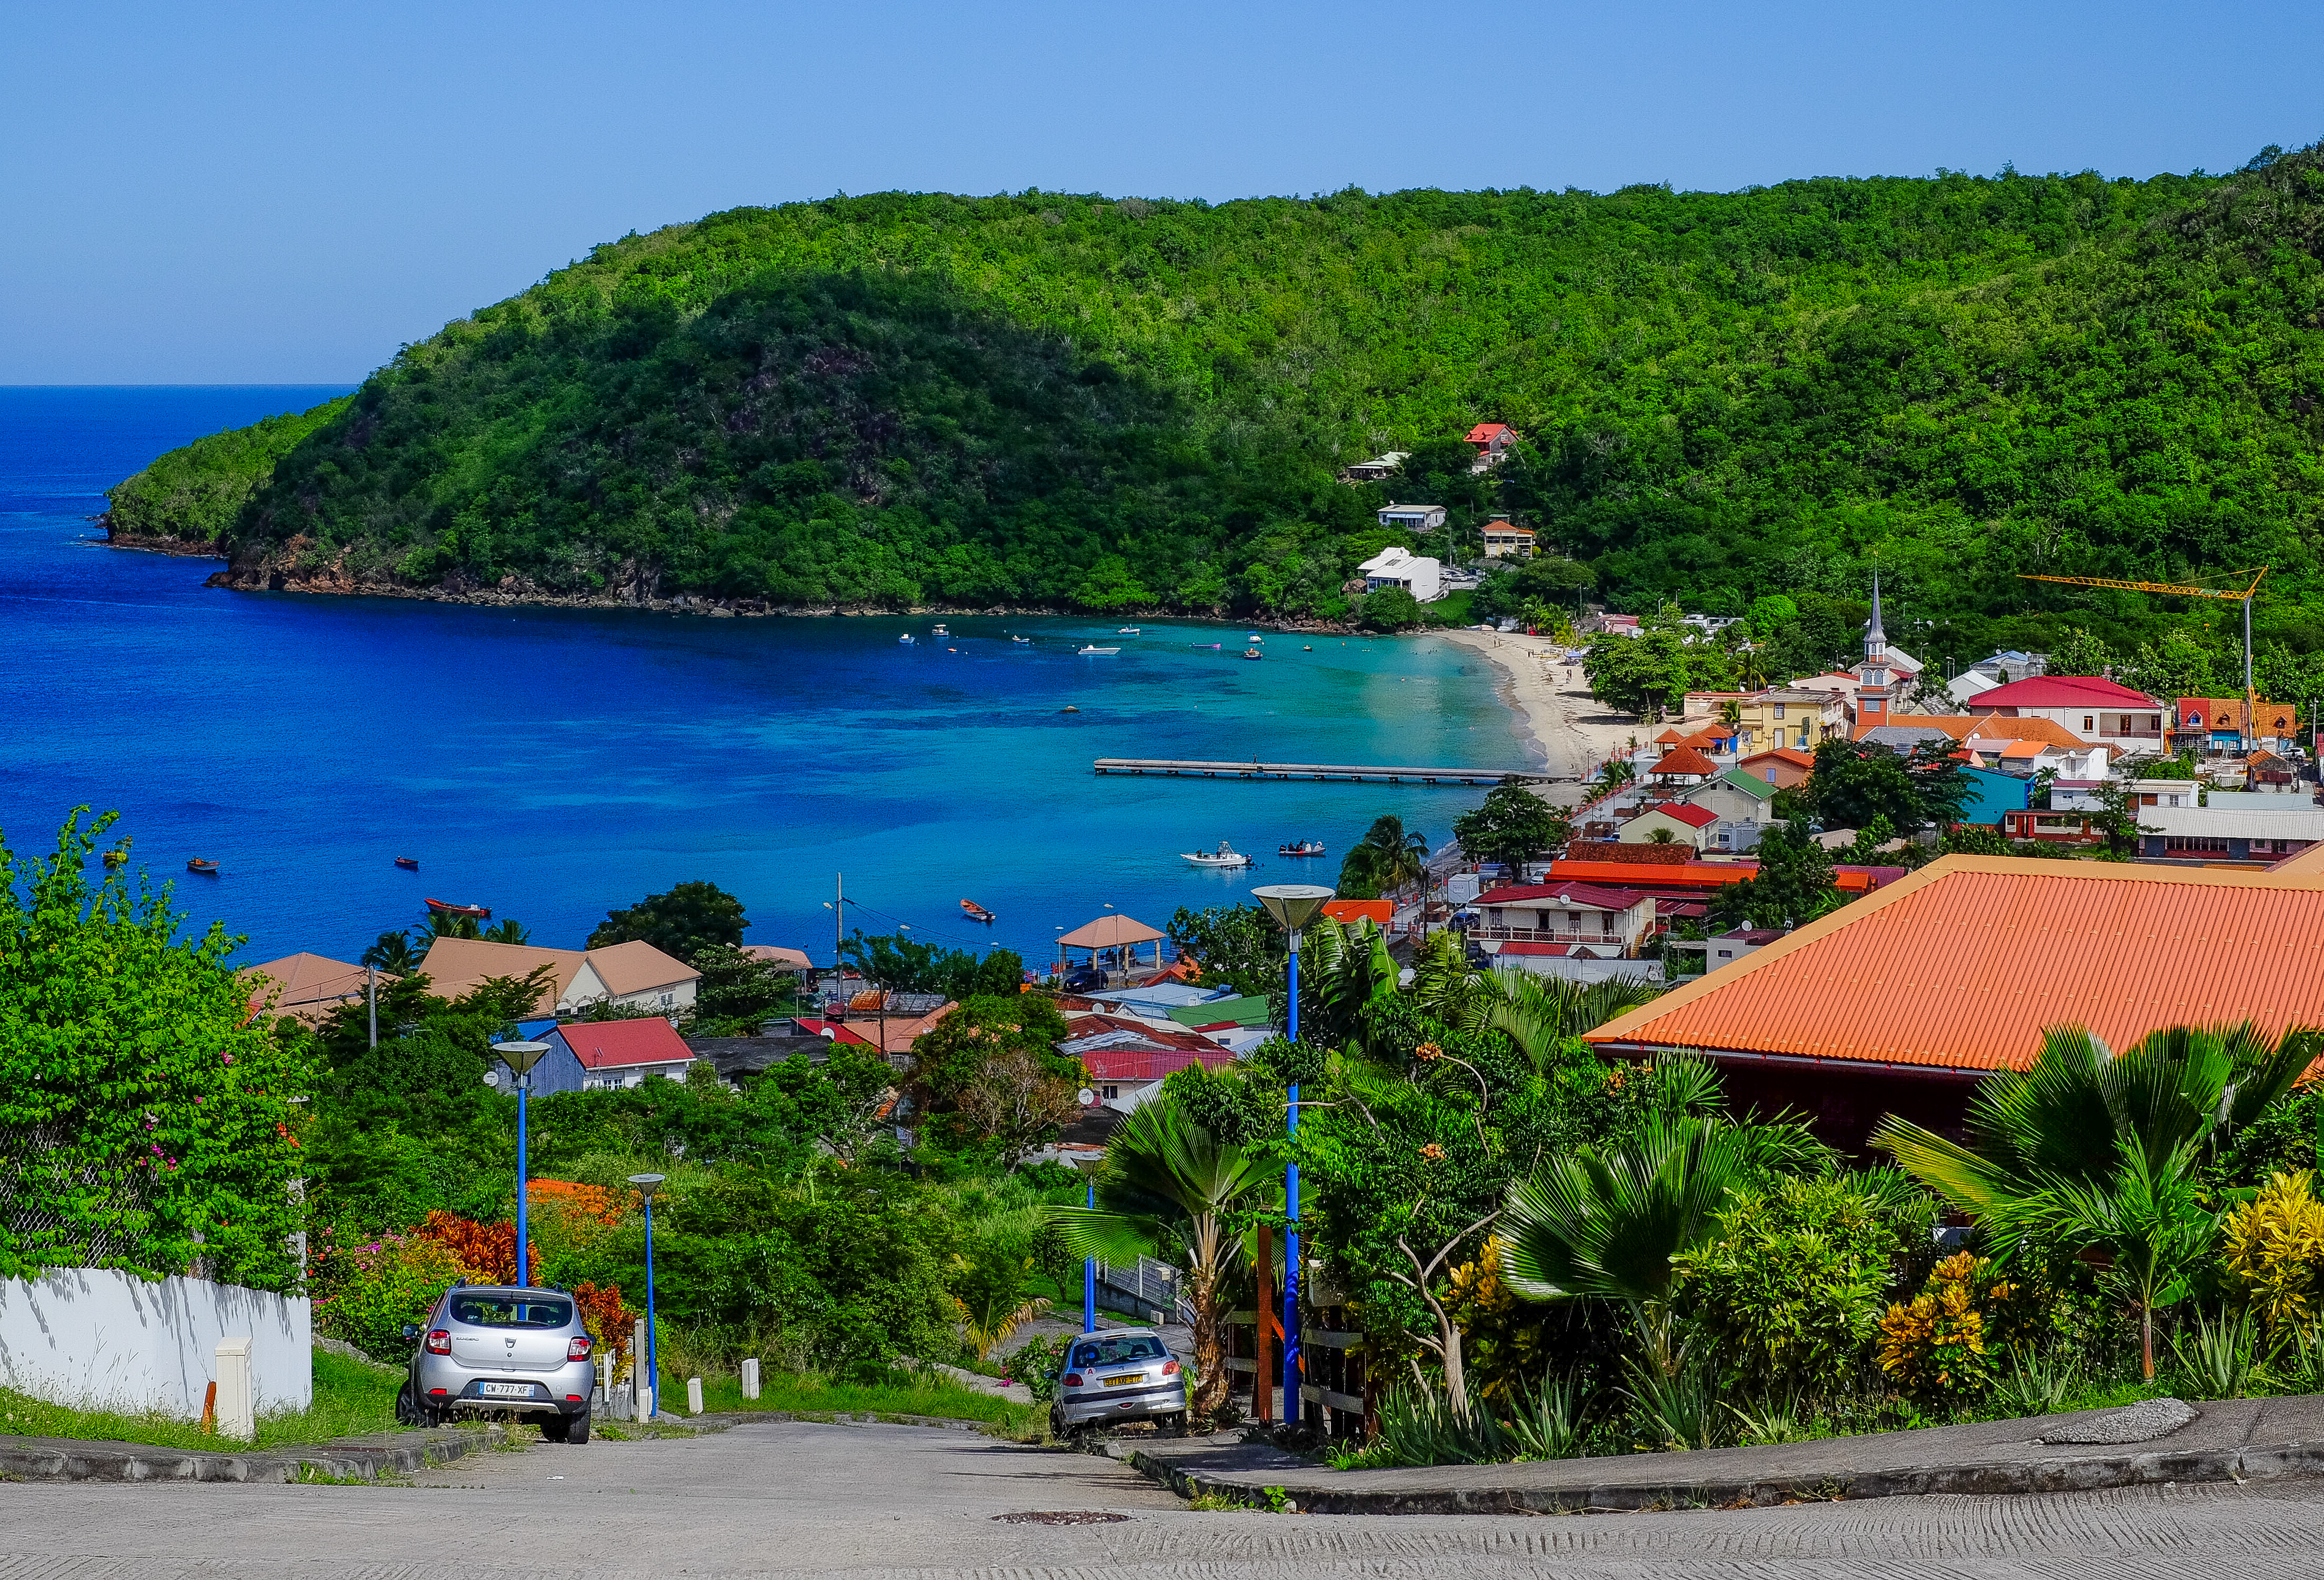
beach, sea, coast, town, vacation, village, cove, bay, island, tourism, body of water, caribbean, tropics, karibik